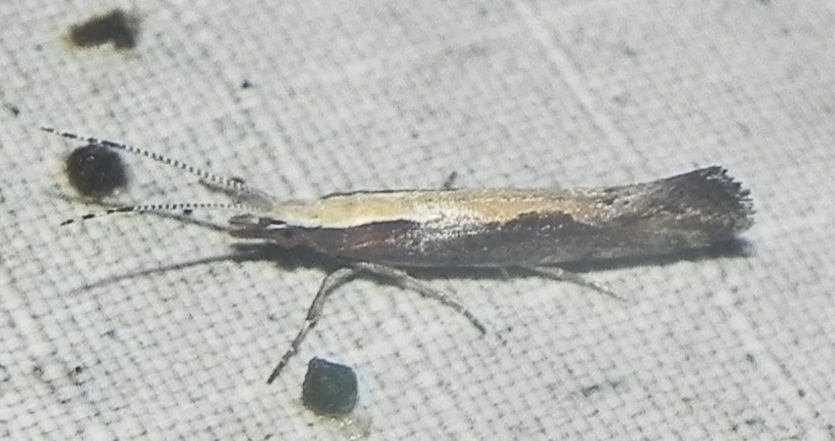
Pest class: diamondback_moth